Persephone

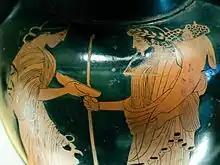
Hades (right) and Persephone (left). Detail from an Attic red-figure amphora, ca. 470 BC. From Italy. Louvre

When Hades was informed of Zeus' command to return Persephone, he complied with the request, but he first tricked her into eating pomegranate seeds. Hermes was sent to retrieve Persephone but, because she had tasted the food of the underworld, she was obliged to spend a third of each year (the winter months) there, and the remaining part of the year with the gods above. With the later writers Ovid and Hyginus, Persephone's time in the underworld becomes half the year. It was explained to Demeter, her mother, that she would be released, so long as she did not taste the food of the underworld, as that was an Ancient Greek example of a taboo. In some versions, Ascalaphus informed the other deities that Persephone had eaten the pomegranate seeds. As punishment for informing Hades, he was pinned under a heavy rock in the underworld by either Persephone or Demeter until Heracles freed him, causing Demeter to turn him into an eagle owl.